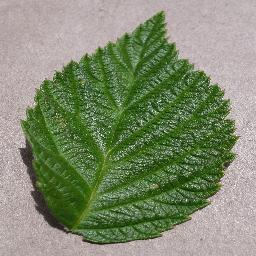
Label: Raspberry___healthy